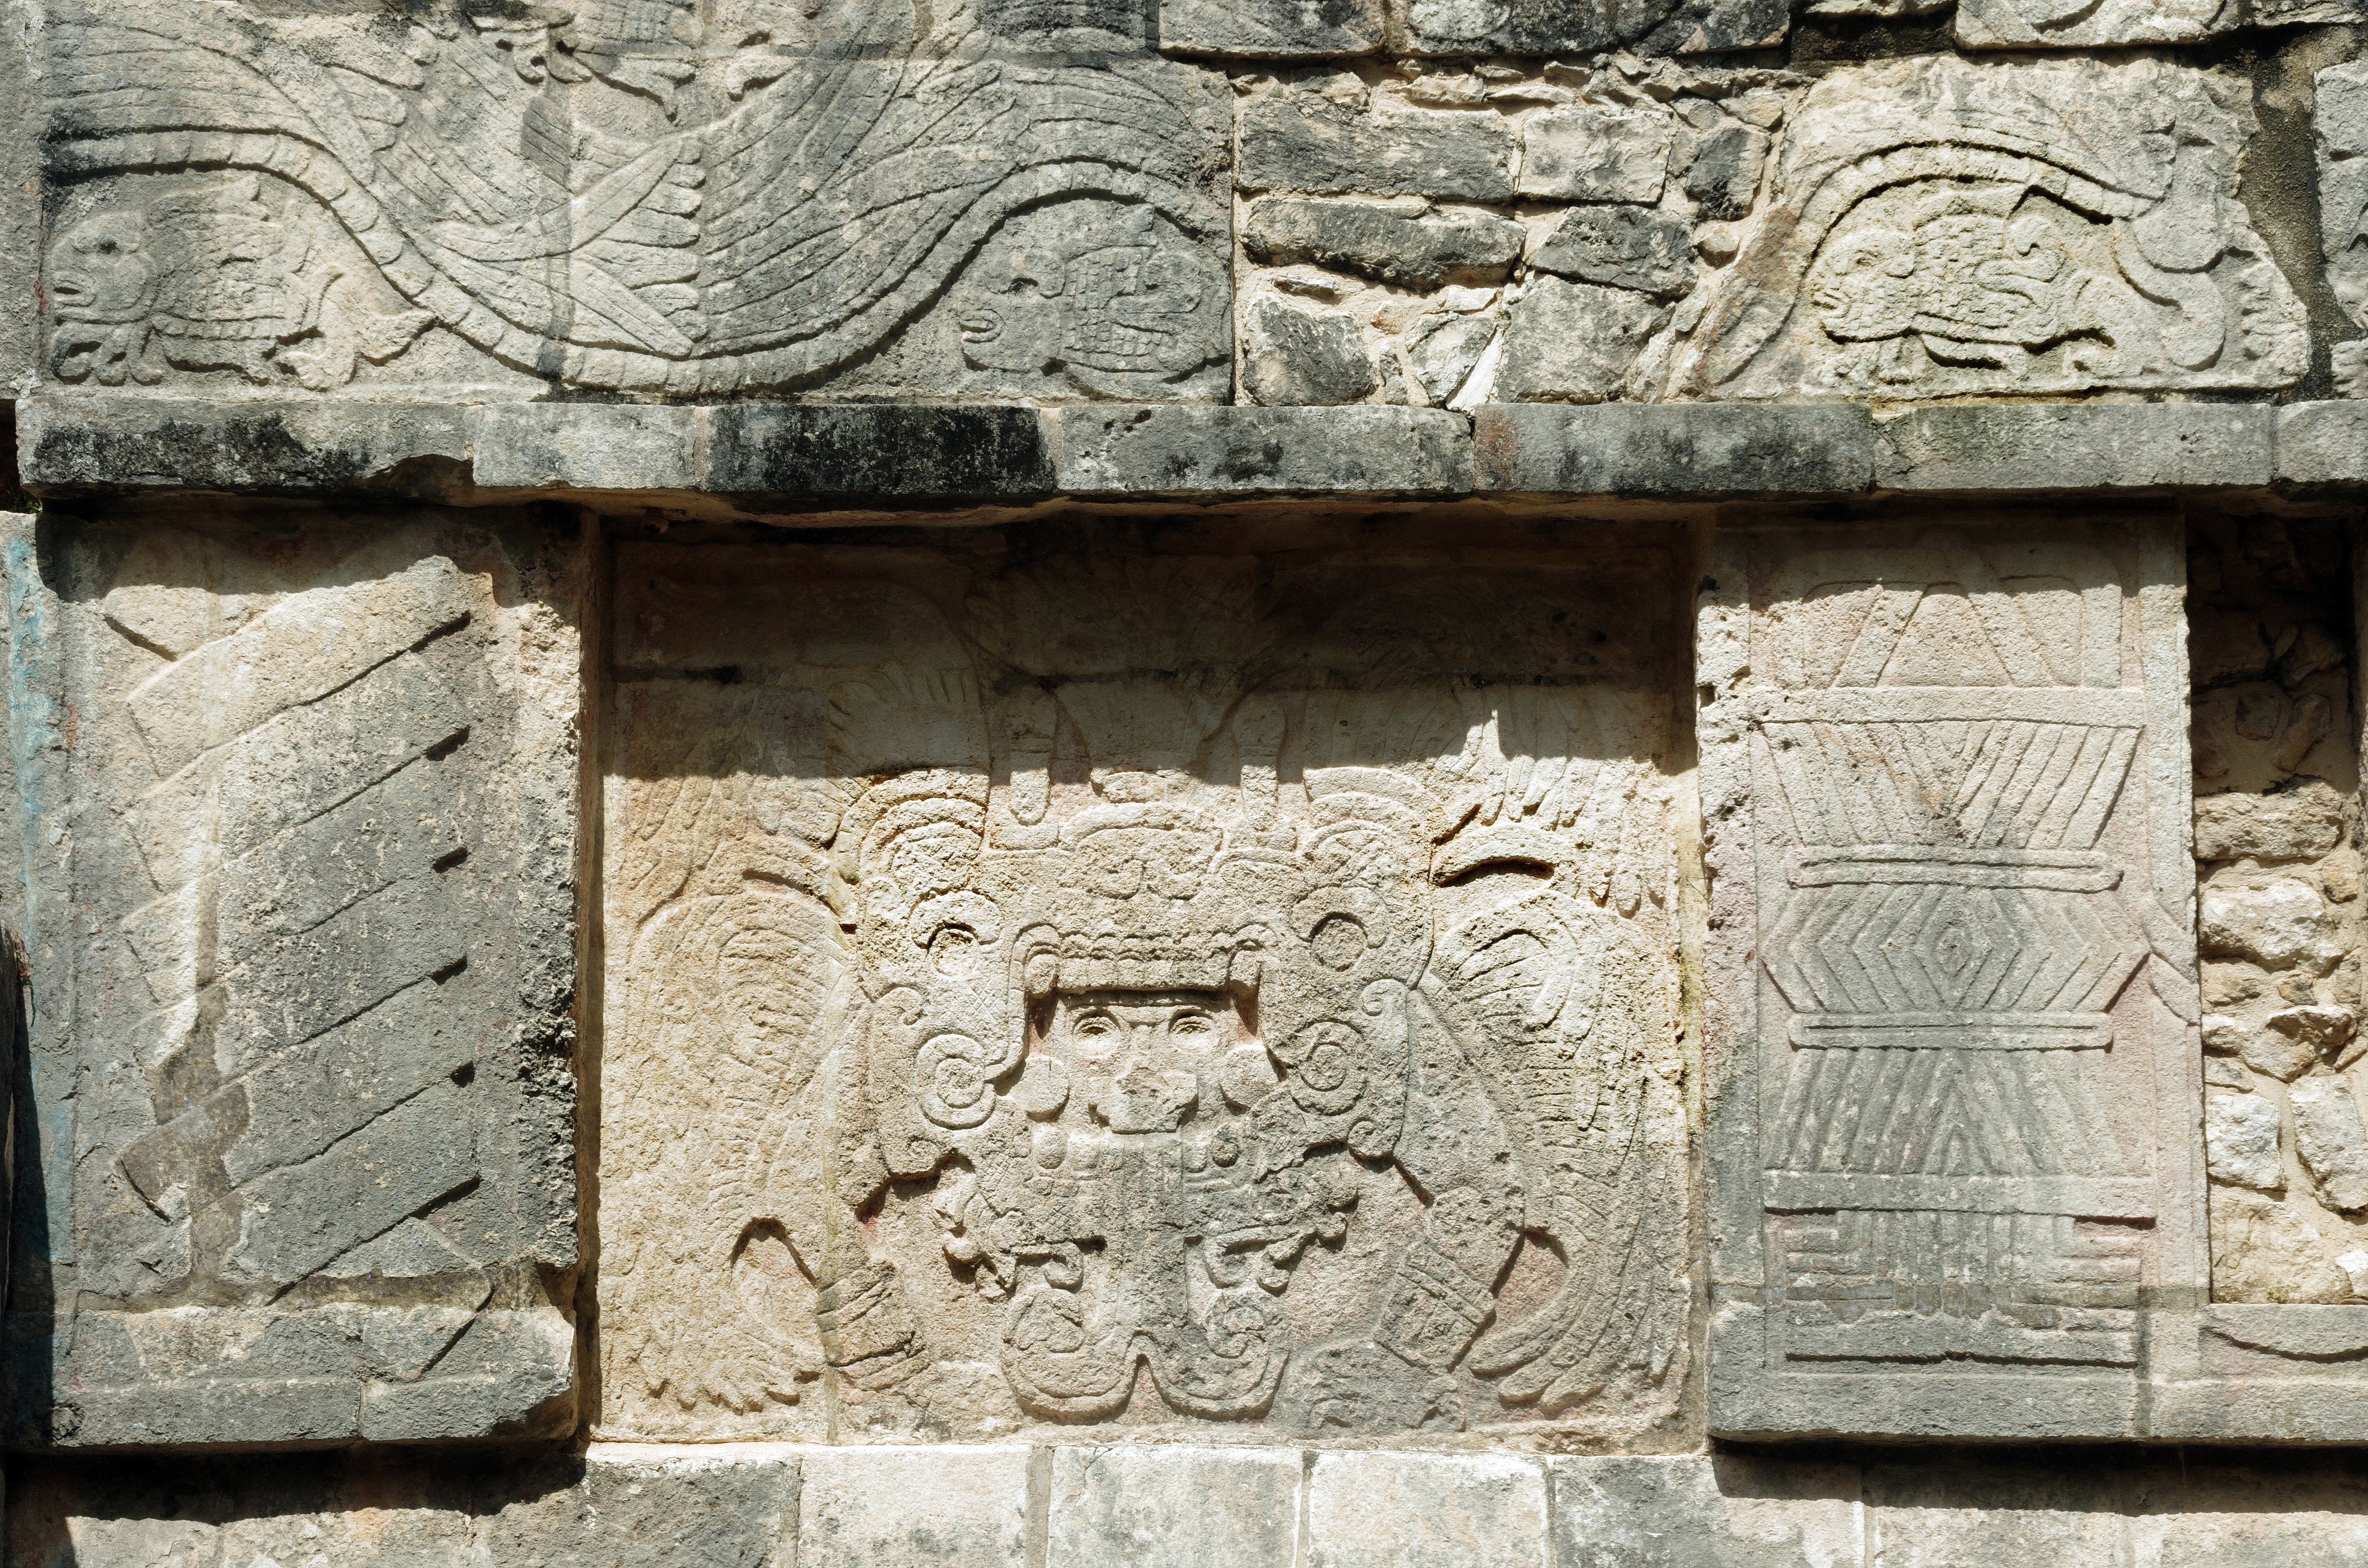
rock, structure, wood, building, wall, monument, decoration, column, decor, art, temple, mexico, ruins, history, carving, relief, maya, yucatan, warrior, stele, archaeological site, stone carving, chichen itza, hindu temple, ancient history, maya civilization, pre columbian art